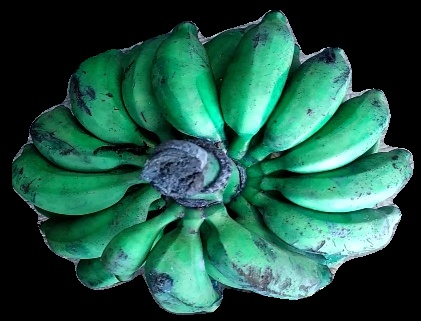
Variety: rasbale
Grade: grade3